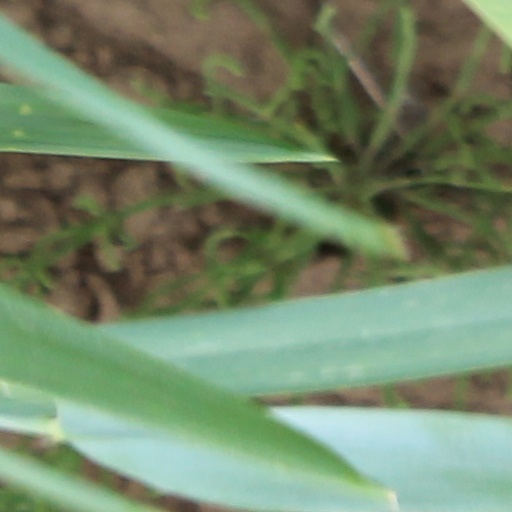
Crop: wheat